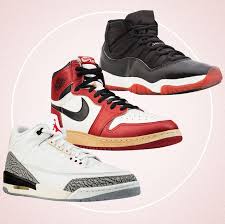
Label: Sneaker